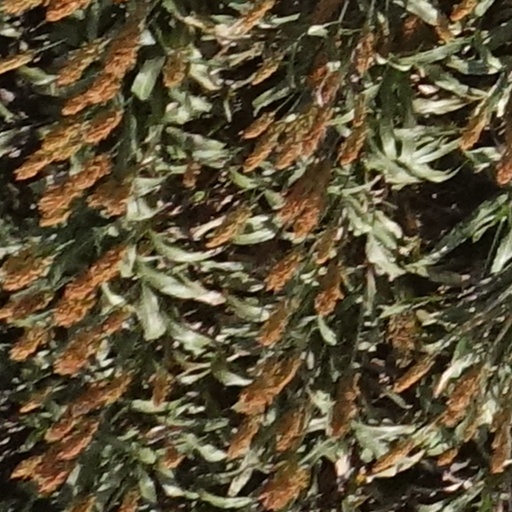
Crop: sorghum